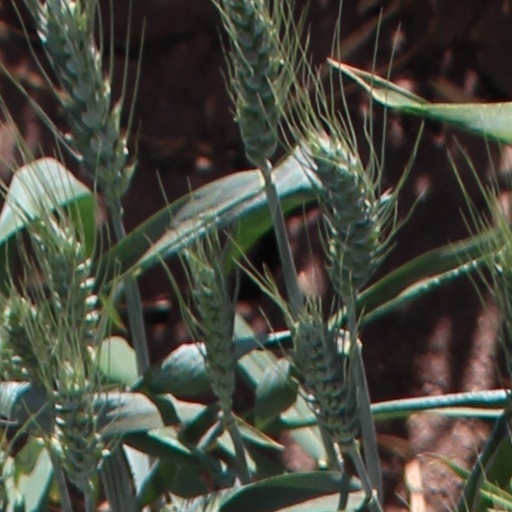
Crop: wheat